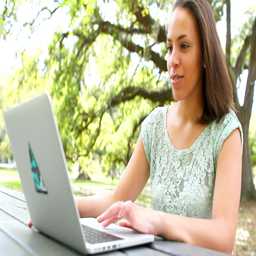
black woman using her laptop in a park